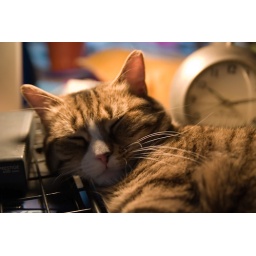
on my desk resting against a metal paper bin that holds our router and modem..